Breaking Clean

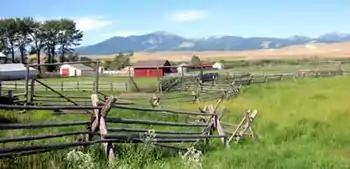

When Judy was 15 years old, John, a 27-year-old bachelor neighbor, started courting her, and a year and a half later he asked Judy's father for her hand and they were engaged. After Judy and John were married, they took over John's family's main ranch house. At the beginning of their marriage, Judy felt that John's father and stepmother were constantly controlling her every move. The period after their children were born is described as an exhausting time—taking care of the garden, three kids and three men, while still keeping up with the household work.